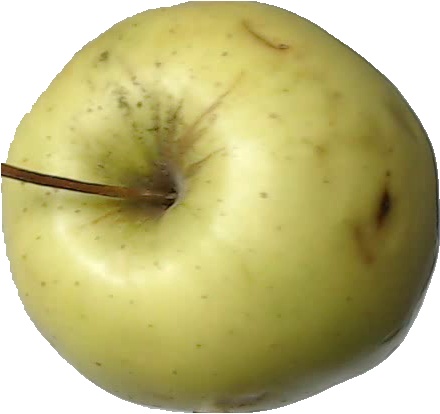
Label: apple_golden_2